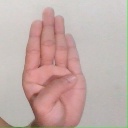
अक्षर: ब